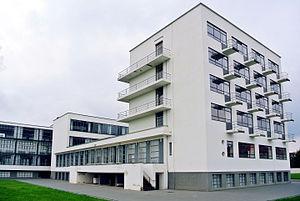
L'Architecture moderne ou Mouvement moderne naît du passage progressif de la campagne à la ville dans un contexte de changements techniques, sociaux et culturels liés à la révolution industrielle. Les conséquences se font sentir dans la construction et l'urbanisme entre la fin du XVIIIᵉ siècle et le début du XIXᵉ siècle et plus précisément dans l'après guerre après Waterloo. Puis une ligne cohérente de pensée se produit pour la première fois en Angleterre avec William Morris en 1860 mais le point crucial du processus qui met la théorie et la pratique face à la réalité est atteint par Walter Gropius en 1919 quand il ouvre le Bauhaus de Weimar. C'est à ce moment que l'on peut parler au sens strict du terme de mouvement moderne.